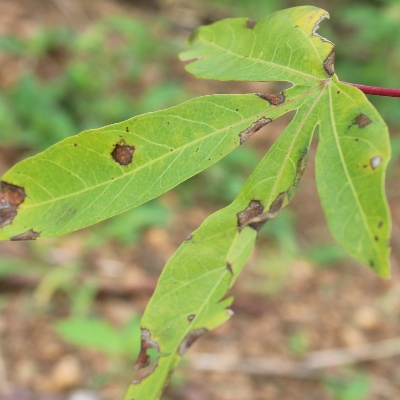
Crop: Cassava
Condition: brown spot